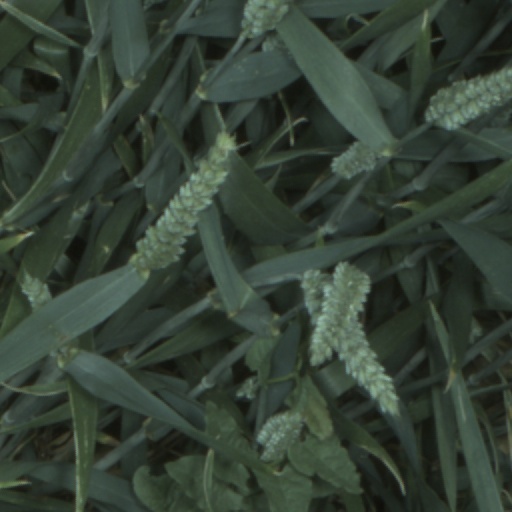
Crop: wheat